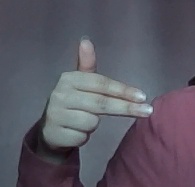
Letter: ghain